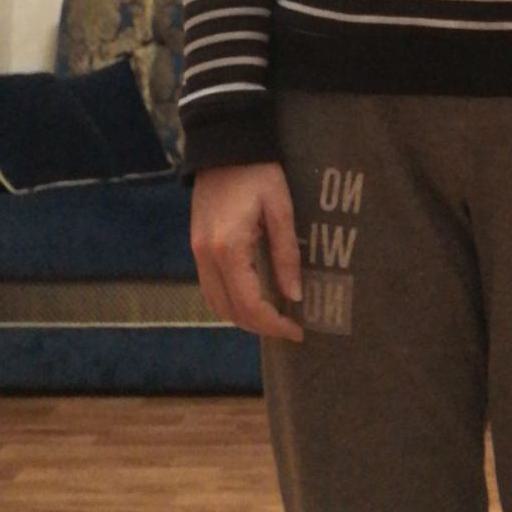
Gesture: no_gesture